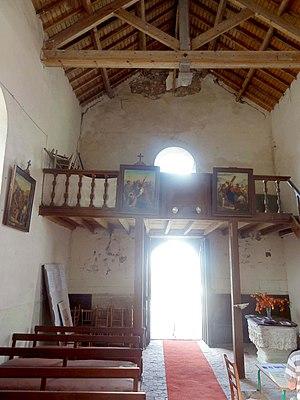
Nef, vue vers l'ouest.
L'église Notre-Dame-de-l'Assomption est une église catholique paroissiale située à Frémécourt, dans le Val-d'Oise, en France. Elle associe un petit chœur de la Renaissance, qui ne manque pas d'attrait, à un transept et une nef en partie romans, qui ont perdu tout caractère lors des remaniements successifs. Le clocher est lui aussi roman, et se distingue par le passage vers un plan octogonal au-dessus de l'étage de beffroi, mais c'est sinon une construction banale. Le portail de la nef est placé sous l'influence du Classicisme, et semble dater des alentours de 1700, quand l'église a risqué l'effondrement et devait être réparée. À l'intérieur, l'élément le plus remarquable sont les fonts baptismaux richement sculptés du XIVᵉ siècle. La sculpture des chapiteaux et clés de voûte du chœur se signale par son éloignement des conventions de la Renaissance, et l'originalité de ses motifs. L'église est inscrite au titre des monuments historiques par arrêté du 28 juin 1974. Elle attend encore sa restauration. Avec seulement deux messes dominicales par an et quelques célébrations particulières, la vie spirituelle s'est pratiquement éteinte.